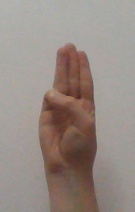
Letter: thaa